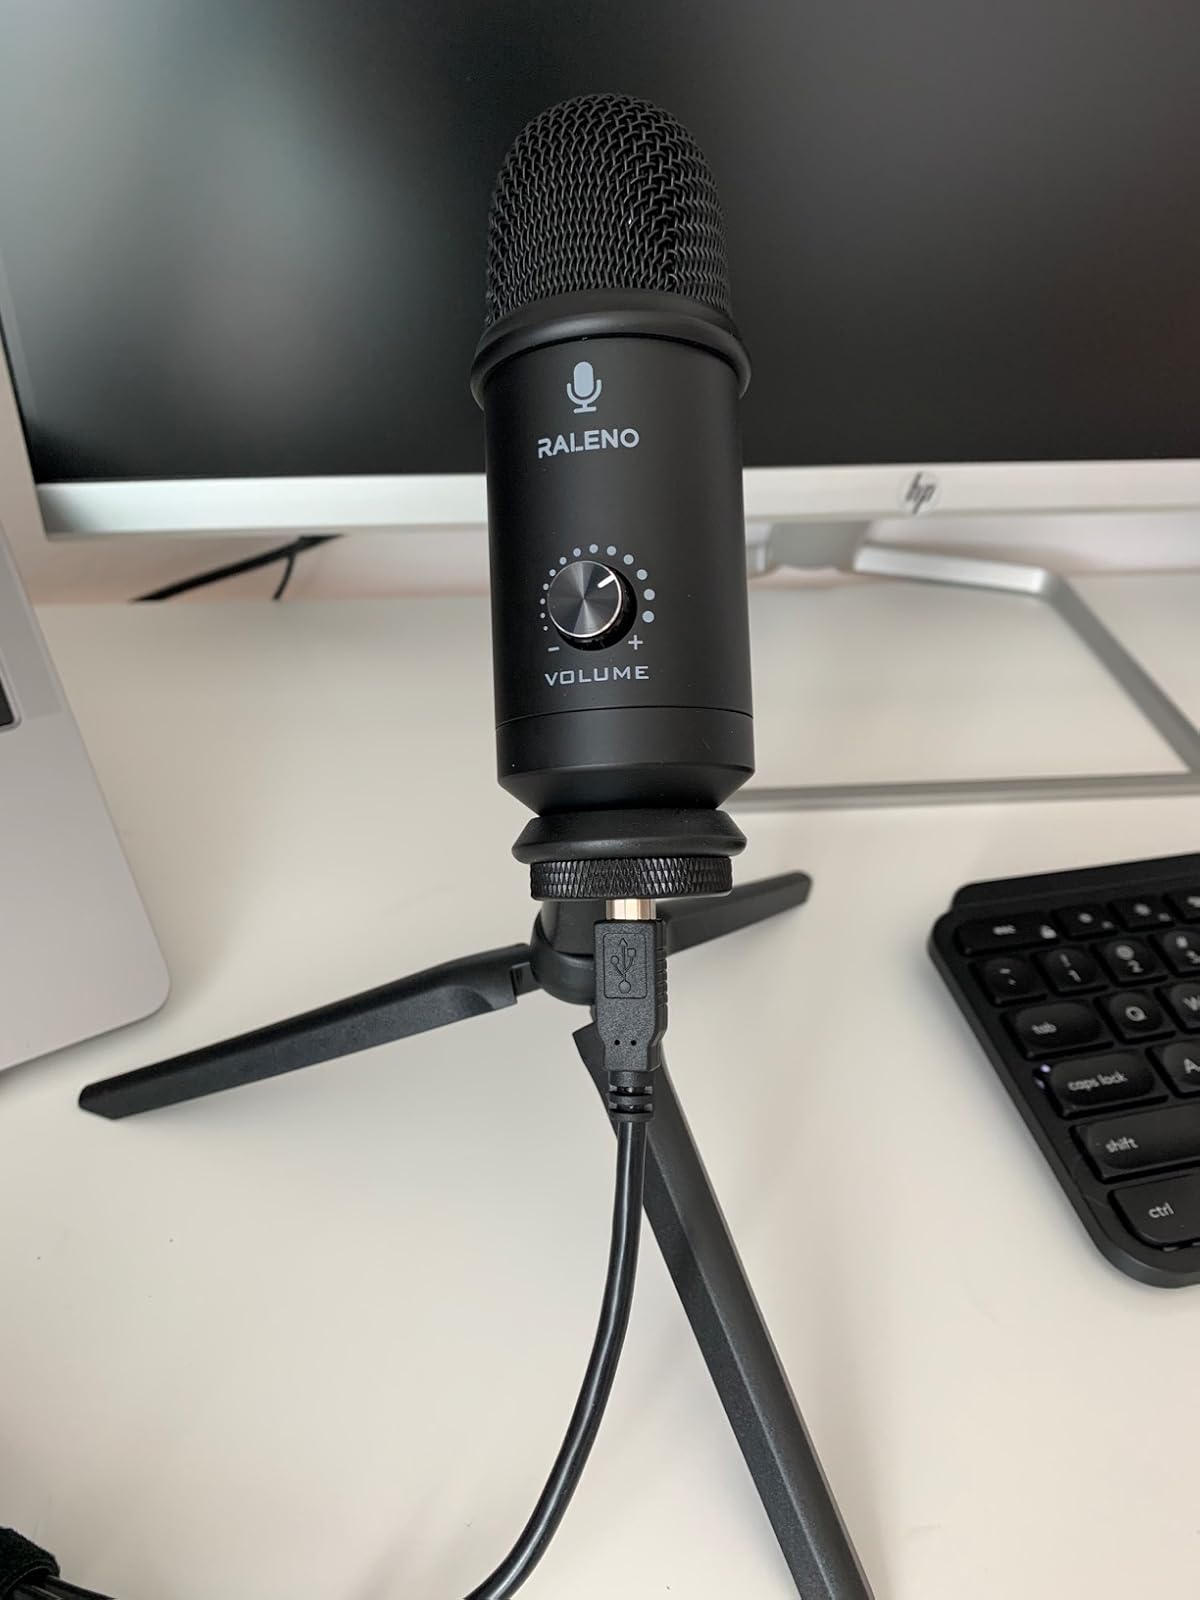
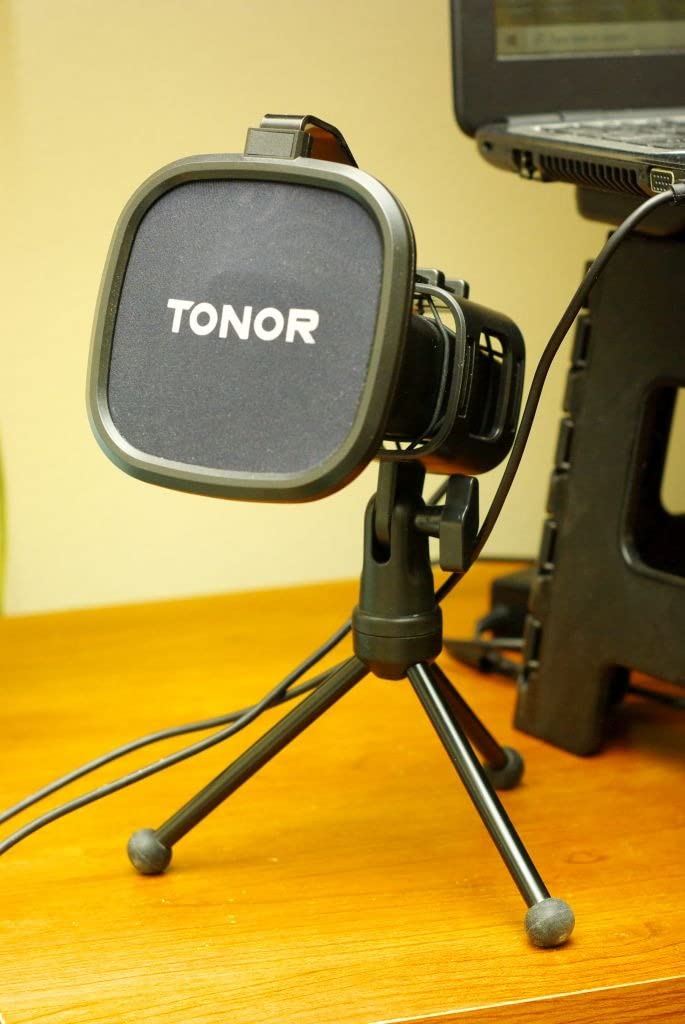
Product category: microphone
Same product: no